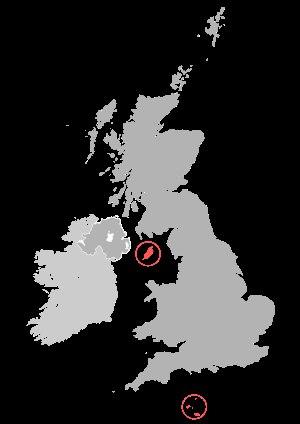
Les dépendances de la Couronne sont l'Île de Man et les bailliages de Jersey et Guernesey. Il s'agit de territoires autonomes, possessions de la Couronne, qui ne font pas partie du Royaume-Uni ou des territoires britanniques d'outre-mer.